Svante Arrhenius

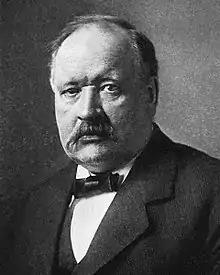
Arrhenius in 1909

Svante August Arrhenius (19 February 1859 – 2 October 1927) was a Swedish scientist. Originally a physicist, but often referred to as a chemist, Arrhenius was one of the founders of the science of physical chemistry. In 1903, he received the Nobel Prize in Chemistry, becoming the first Swedish Nobel laureate. In 1905, he became the director of the Nobel Institute, where he remained until his death.